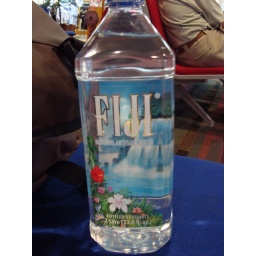
I couldn't resist...had to buy the Fiji water in the pretty bottle while in Fiji.